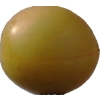
Label: cherry_wax